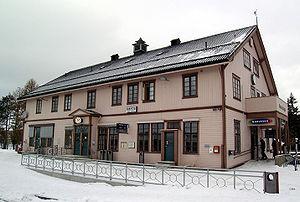
La ligne de Røros est une ligne norvégienne de chemin de fer. Elle relie les villes de Støren et Hamar via Røros sur une distance de 383 km.
La gare de Røros est une gare ferroviaire norvégienne de la ligne de Røros est située à Røros dans le comté de Trøndelag.